GM Buffalo bus

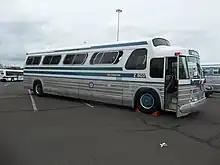
PD-4903 with open door, formerly Public Service Coordinated Transport Z603

In 1966, GM introduced the PD-4107. Also known informally as "decks," these buses were similar in some ways to the Scenicruiser design, but had a larger "second level" with the first level reduced, and the lavatory was located at the rear. The 4107 was in length, and nominally (without lavatory) would seat 41 passengers (38 or 39 with lavatory). In 1968, the PD-4903 was introduced, a long version of the 4107 which nominally would seat 49 passengers (46 or 47 with lavatory). The PD-4903 was the first GM bus to use a 24 volt electrical system and was equipped with a third luggage bay.